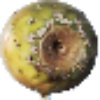
Label: cactus_fruit